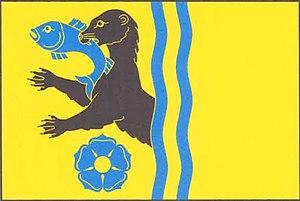
Vydří est une commune du district de Jindřichův Hradec, dans la région de Bohême-du-Sud, en République tchèque. Sa population s'élevait à 106 habitants en 2020.